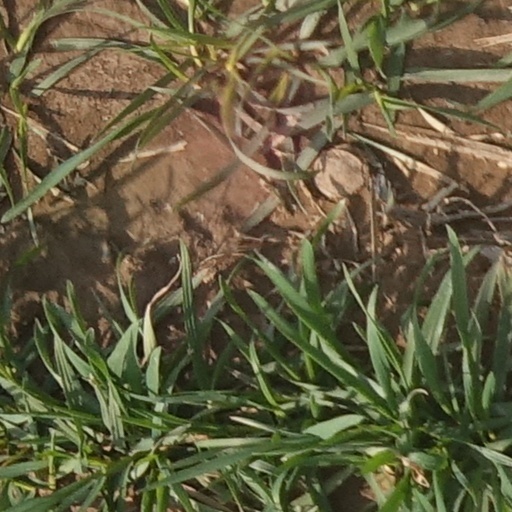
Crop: wheat